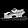
Label: Sandal